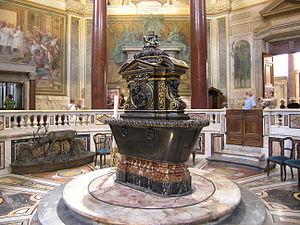
Dans l'architecture chrétienne, un baptistère est un bâtiment — le plus souvent isolé et de plan centré — spécifiquement destiné à pratiquer le baptême chez les chrétiens. Comportant une piscine baptismale, creusée à même le sol pour les premiers chrétiens qui pratiquent le baptême par immersion ou une cuve baptismale non enterrée à partir du VIIIᵉ siècle quand l'administration du baptême n'est plus le seul privilège de l'évêque, il est au contact ou très proche d'une église ou le plus souvent d'une cathédrale au sein d'un groupe cathédral. Ces édifices sont souvent, comme les fonts baptismaux qu'ils abritaient, de formes ronde ou polygonale.